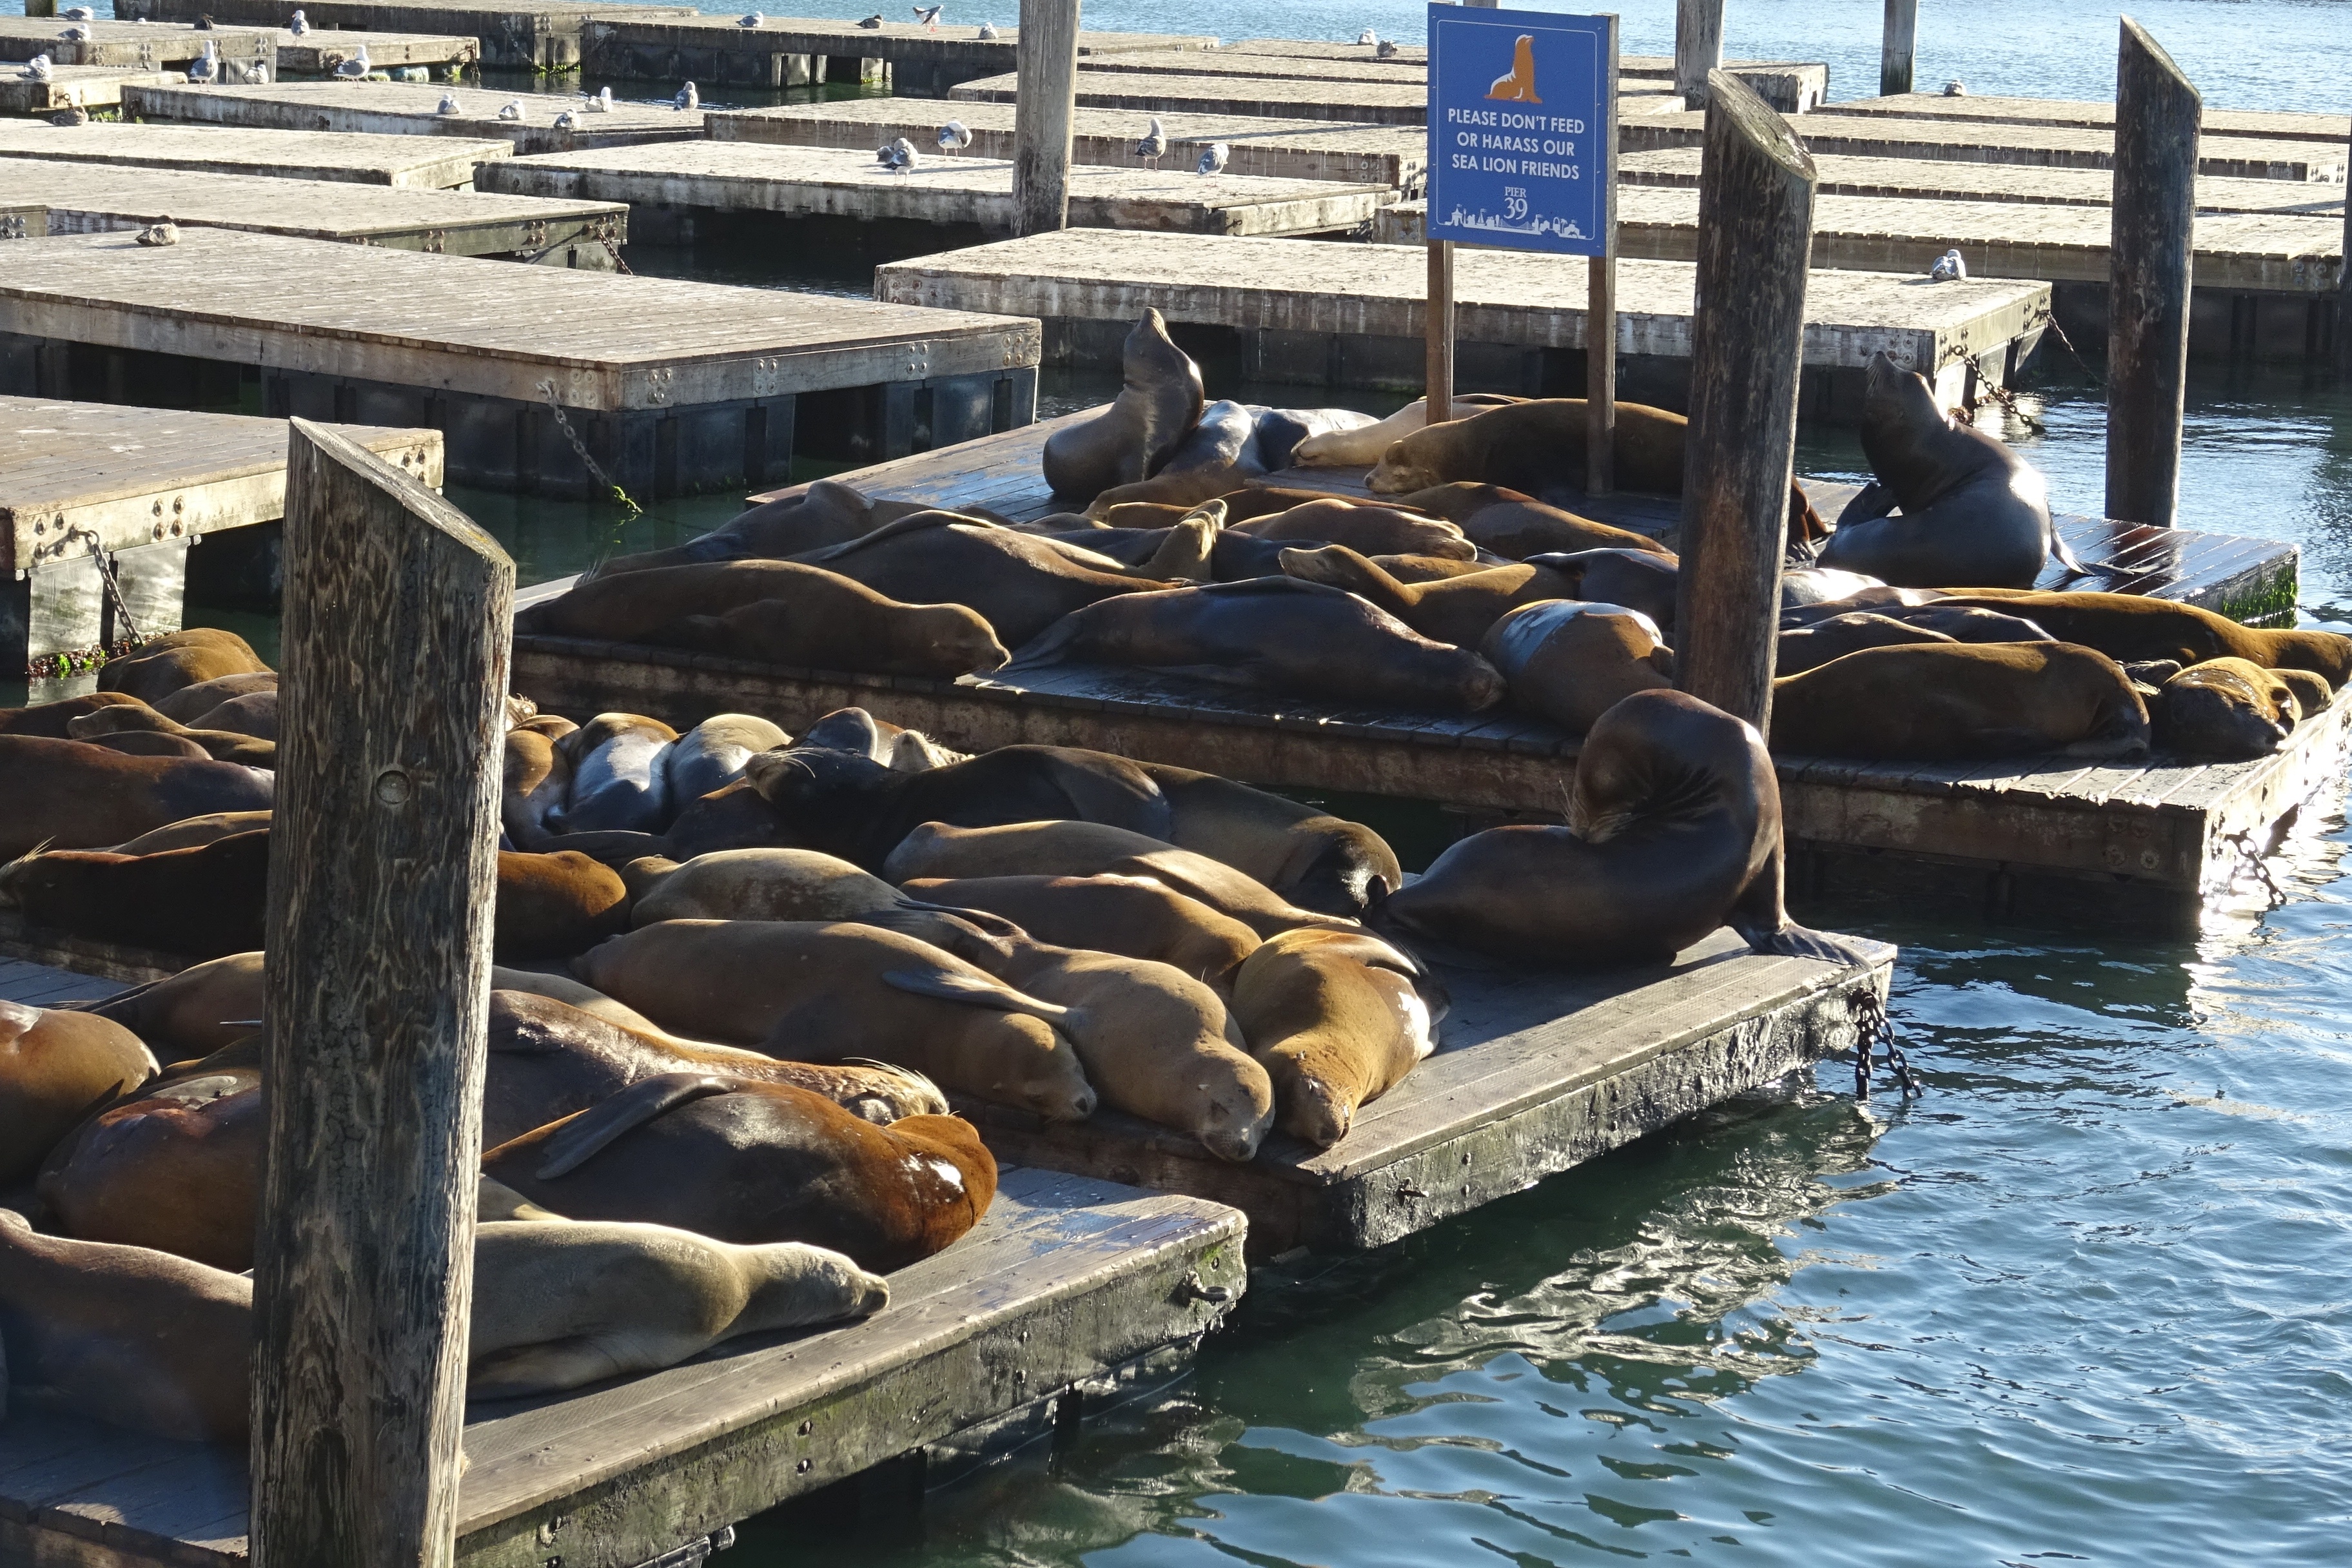
water, animal, san francisco, wildlife, usa, america, bay, mammal, fauna, sea lion, marine, seals, embarcadero, marine mammal, pier 39